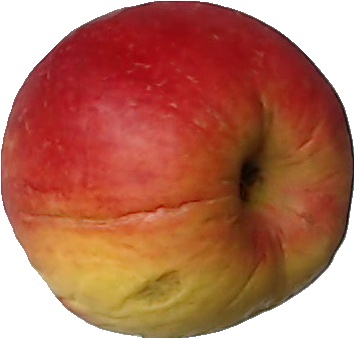
Label: apple_red_yellow_1